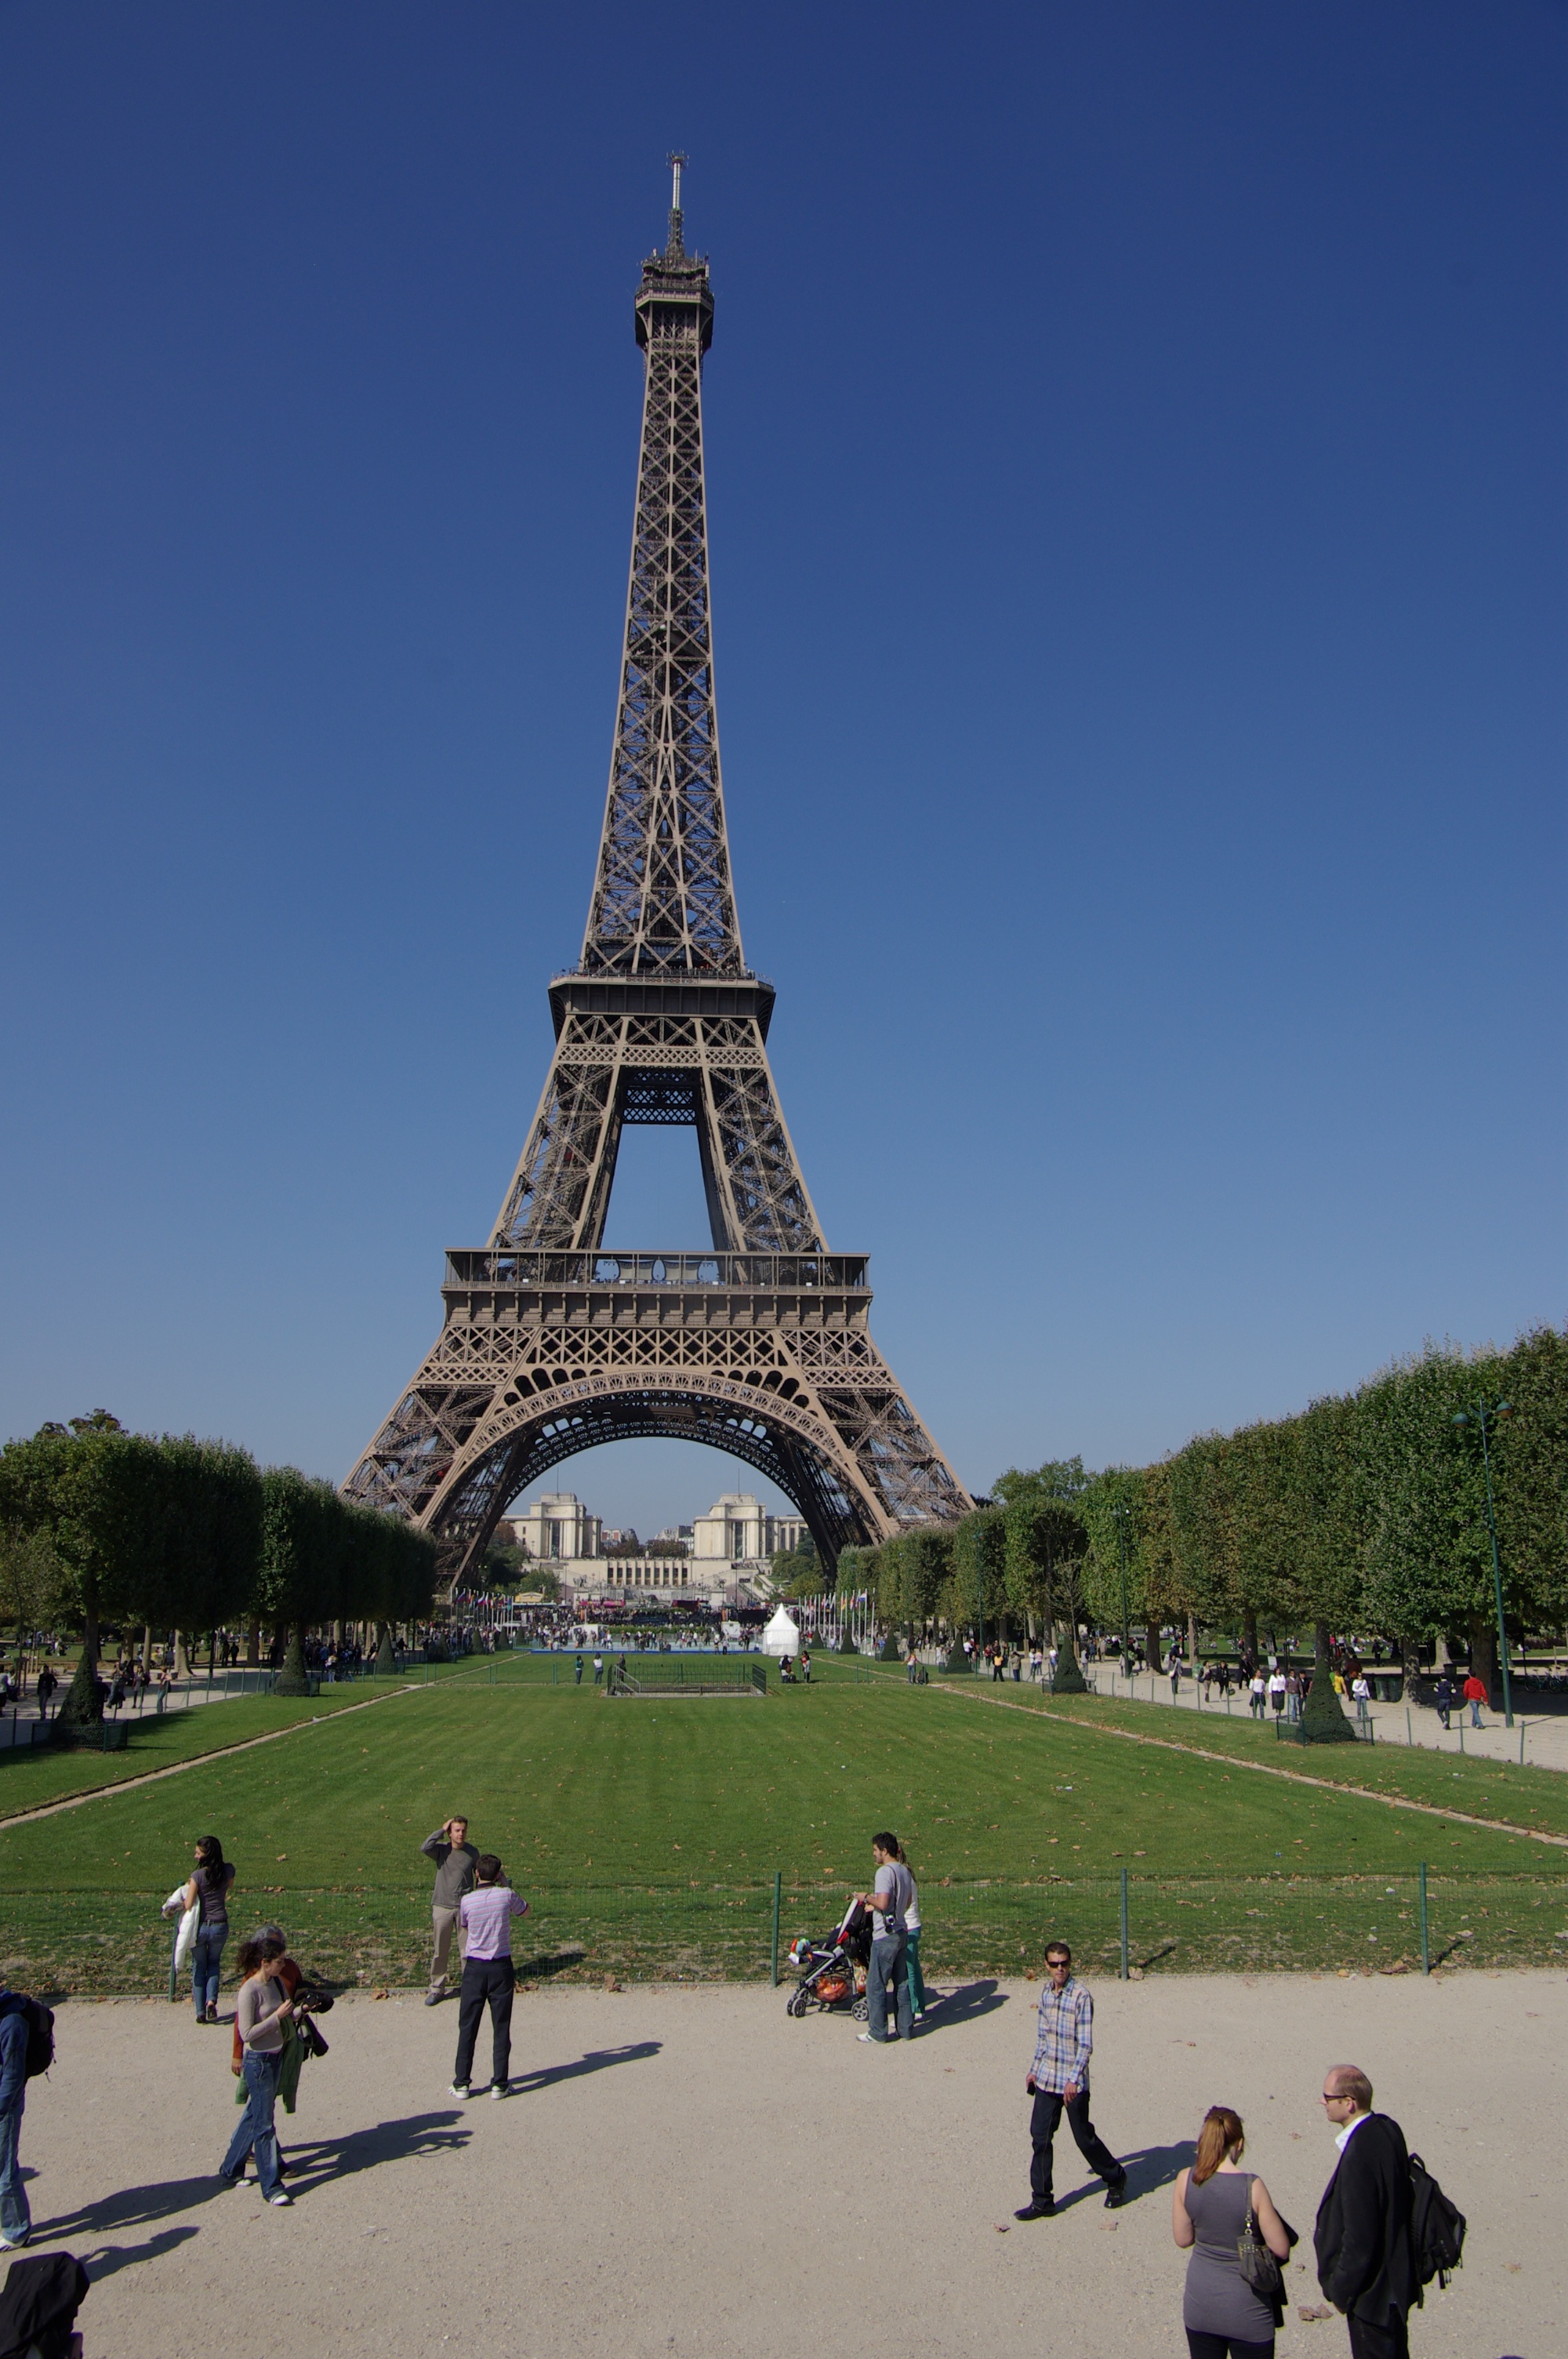
architecture, city, paris, monument, france, europe, tower, landmark, attraction, tourism, place of worship, memorial, eiffel, buildings, history, tours